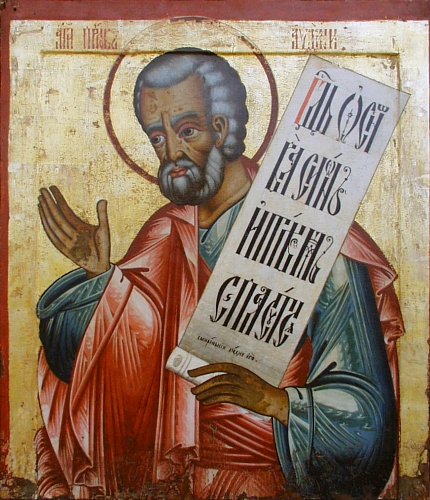
โอบาดีห์

|name= โอบาดีห์
|death_date= ไม่ทราบ
|feast_day=19 พฤศจิกายน (คริสตจักรคาทอลิก, ลูเทอแรน และอีสเทิร์นออร์ทอดอกซ์) 15 Tobi (Coptic)
|venerated_in=ศาสนายูดาห์ศาสนาคริสต์
ศาสนาอิสลาม
|image=Obadiah (Овдий).jpg
|alt=French manuscript illumination of the prophet Obadiah
|caption=รูปของผู้เผยพระวจนะโอบาดีห์ในรัสเซียเมื่อคริสต์ศตวรรษที่ 18
|titles= ผู้เผยพระวจนะ
|attributes=ผู้เผยพระวจนะผู้ที่นิ้วชี้ของมือข้างขวาชี้ขึ้นด้านบน
|major_works=หนังสือโอบาดีห์
โอบาดีห์ (, ; &nbsp;– "ʿŌḇaḏyā" หรือ &nbsp;– "ʿŌḇaḏyāhū"; "ผู้รับใช้หรือทาสของพระยาห์เวห์|ยาห์") หรือ Abdias เป็นผู้เผยพระวจนะในคัมภีร์ไบเบิล ตามประเพณีนิยมถือว่าผู้เผยพระวจนะโอบาดีห์เป็นผู้เขียนของหนังสือโอบาดีห์
== อ้างอิง ==
== บรรณานุกรม ==
*
* Frederick George Holweck|Holweck, F. G., "A Biographical Dictionary of the Saints". St. Louis, MO: B. Herder Book Co., 1924.
== แหล่งข้อมูลอื่น ==
* Prophet Obadiah (Abdias) Orthodox icon and synaxarion
หมวดหมู่:นักบุญจากพันธสัญญาเดิม
หมวดหมู่:บุคคลจากหนังสือโอบาดีห์